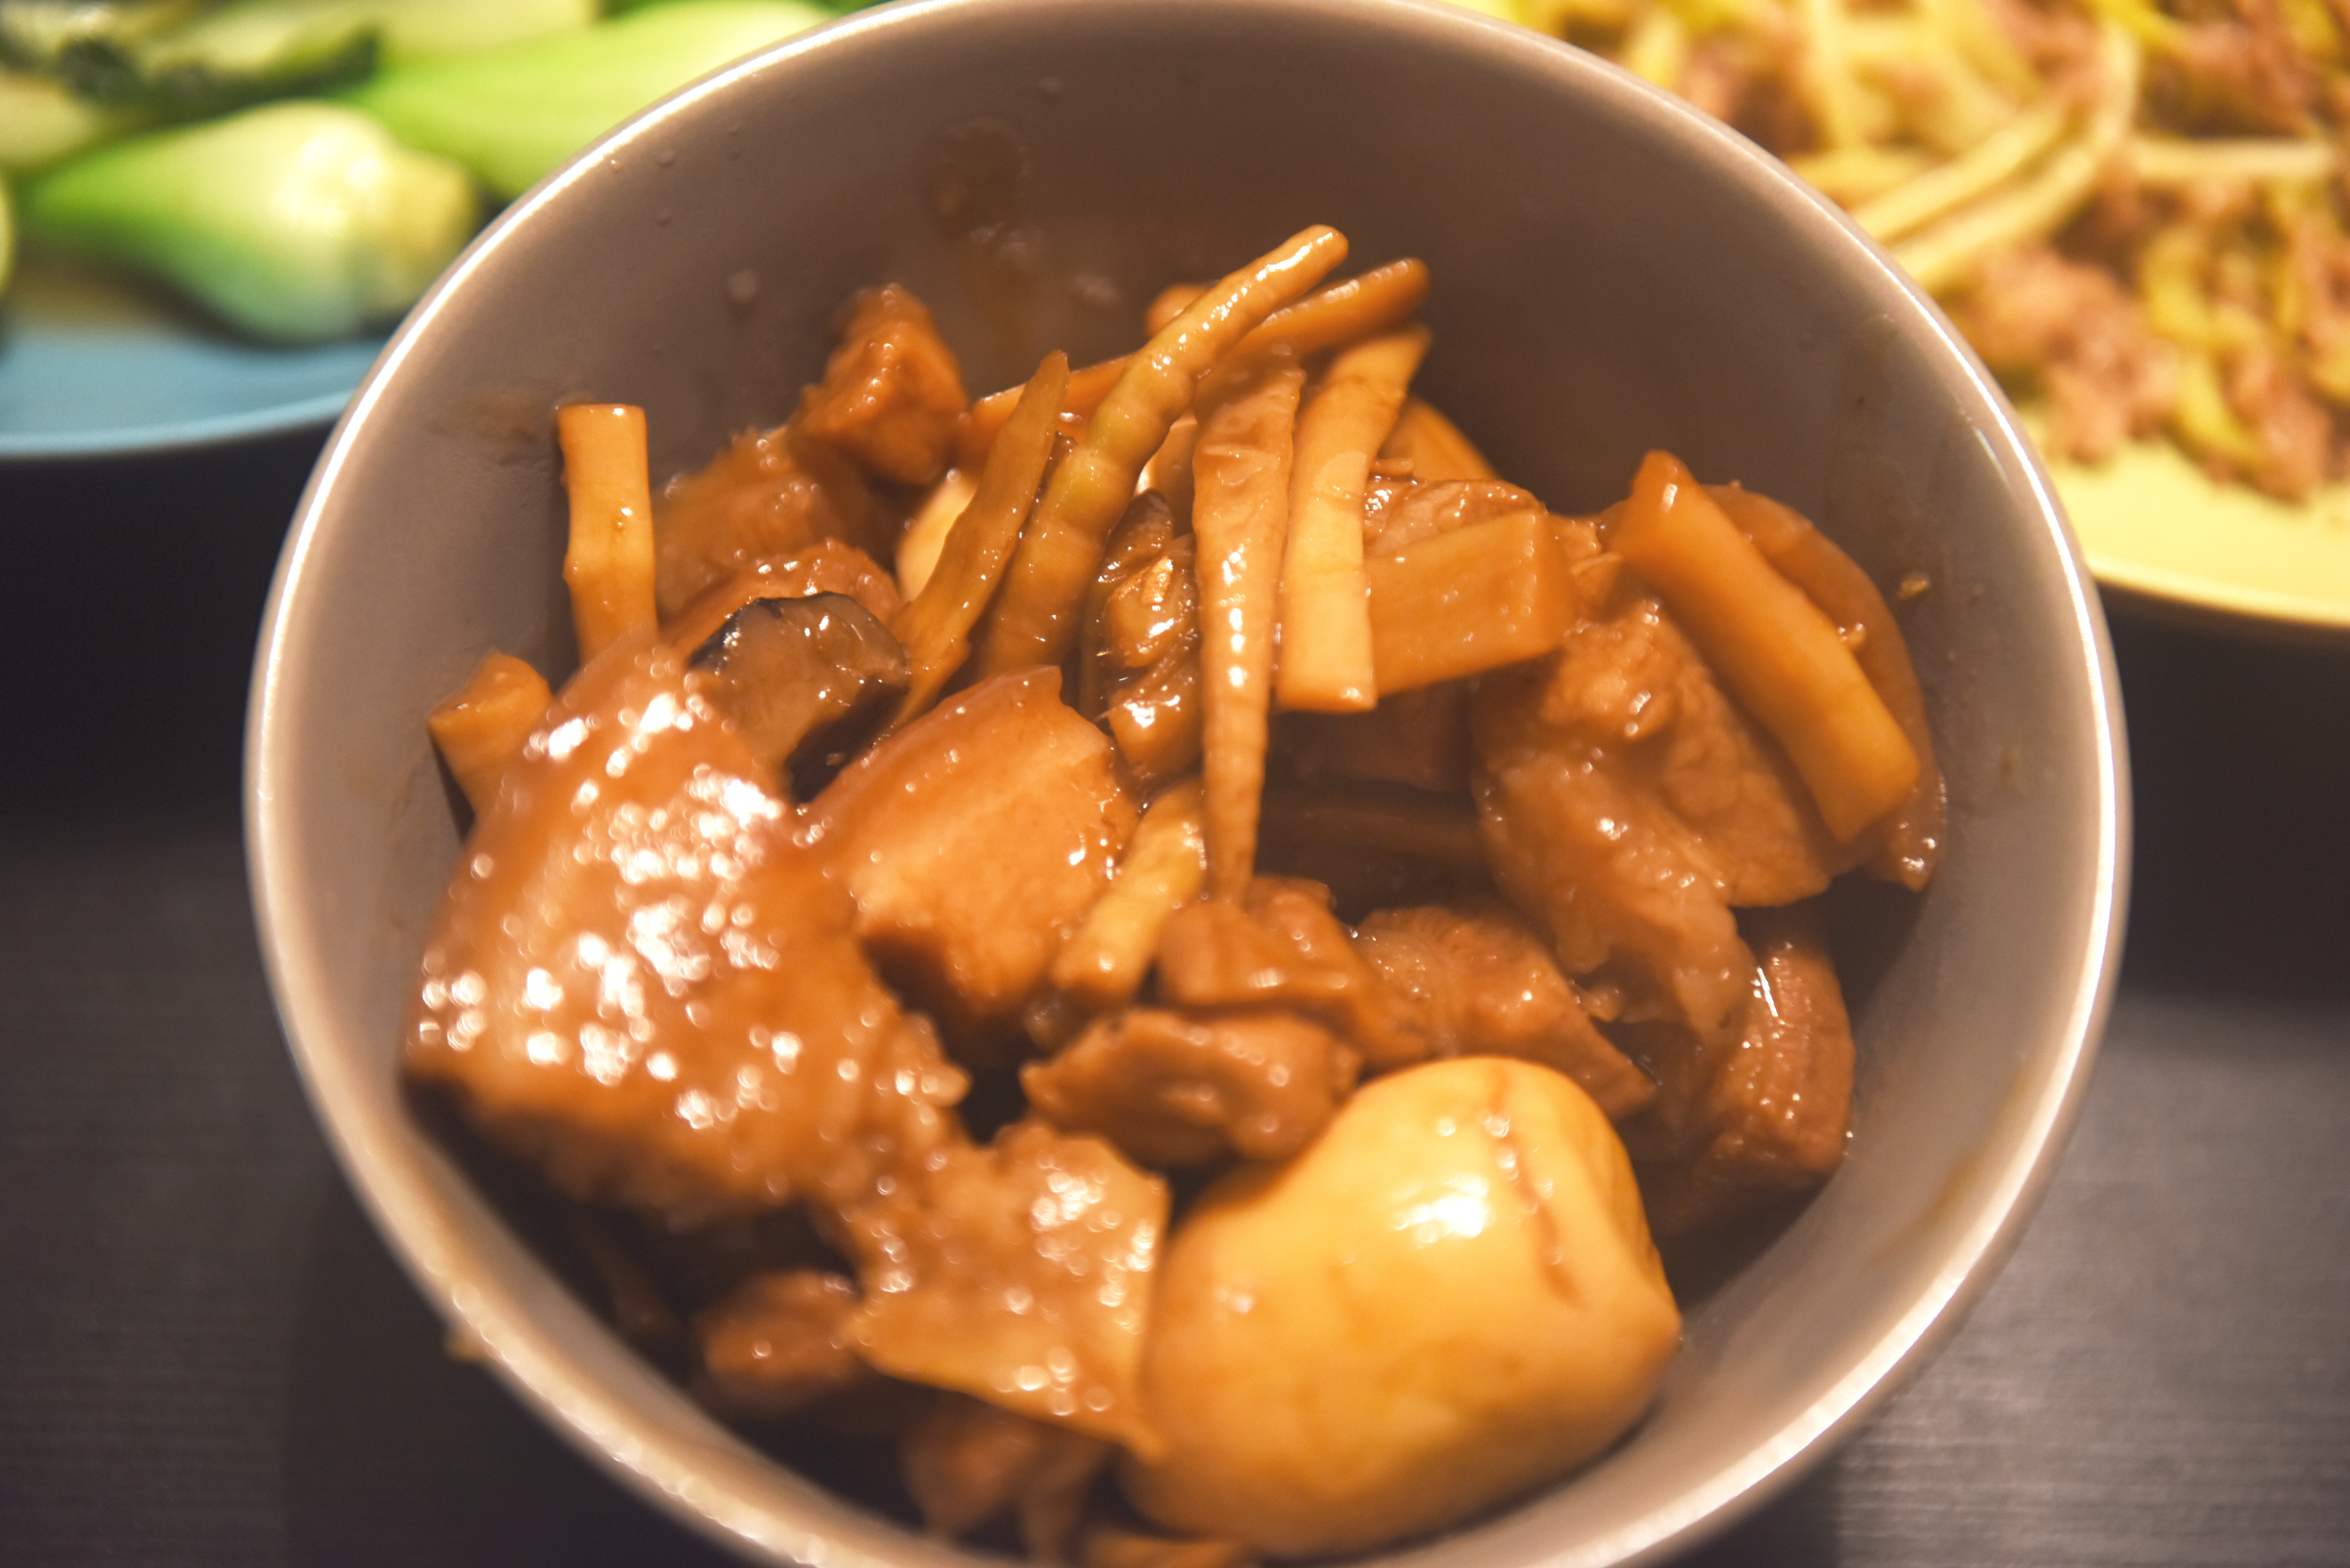
dish, food, produce, vegetable, meat, cuisine, asian food